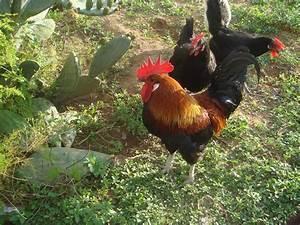
chicken